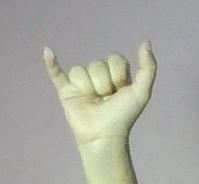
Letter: ya